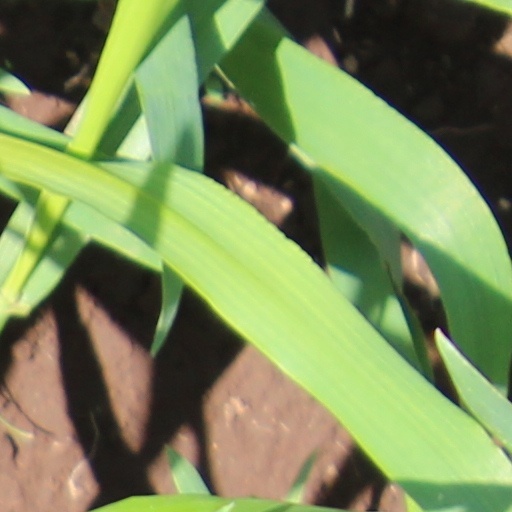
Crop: wheat